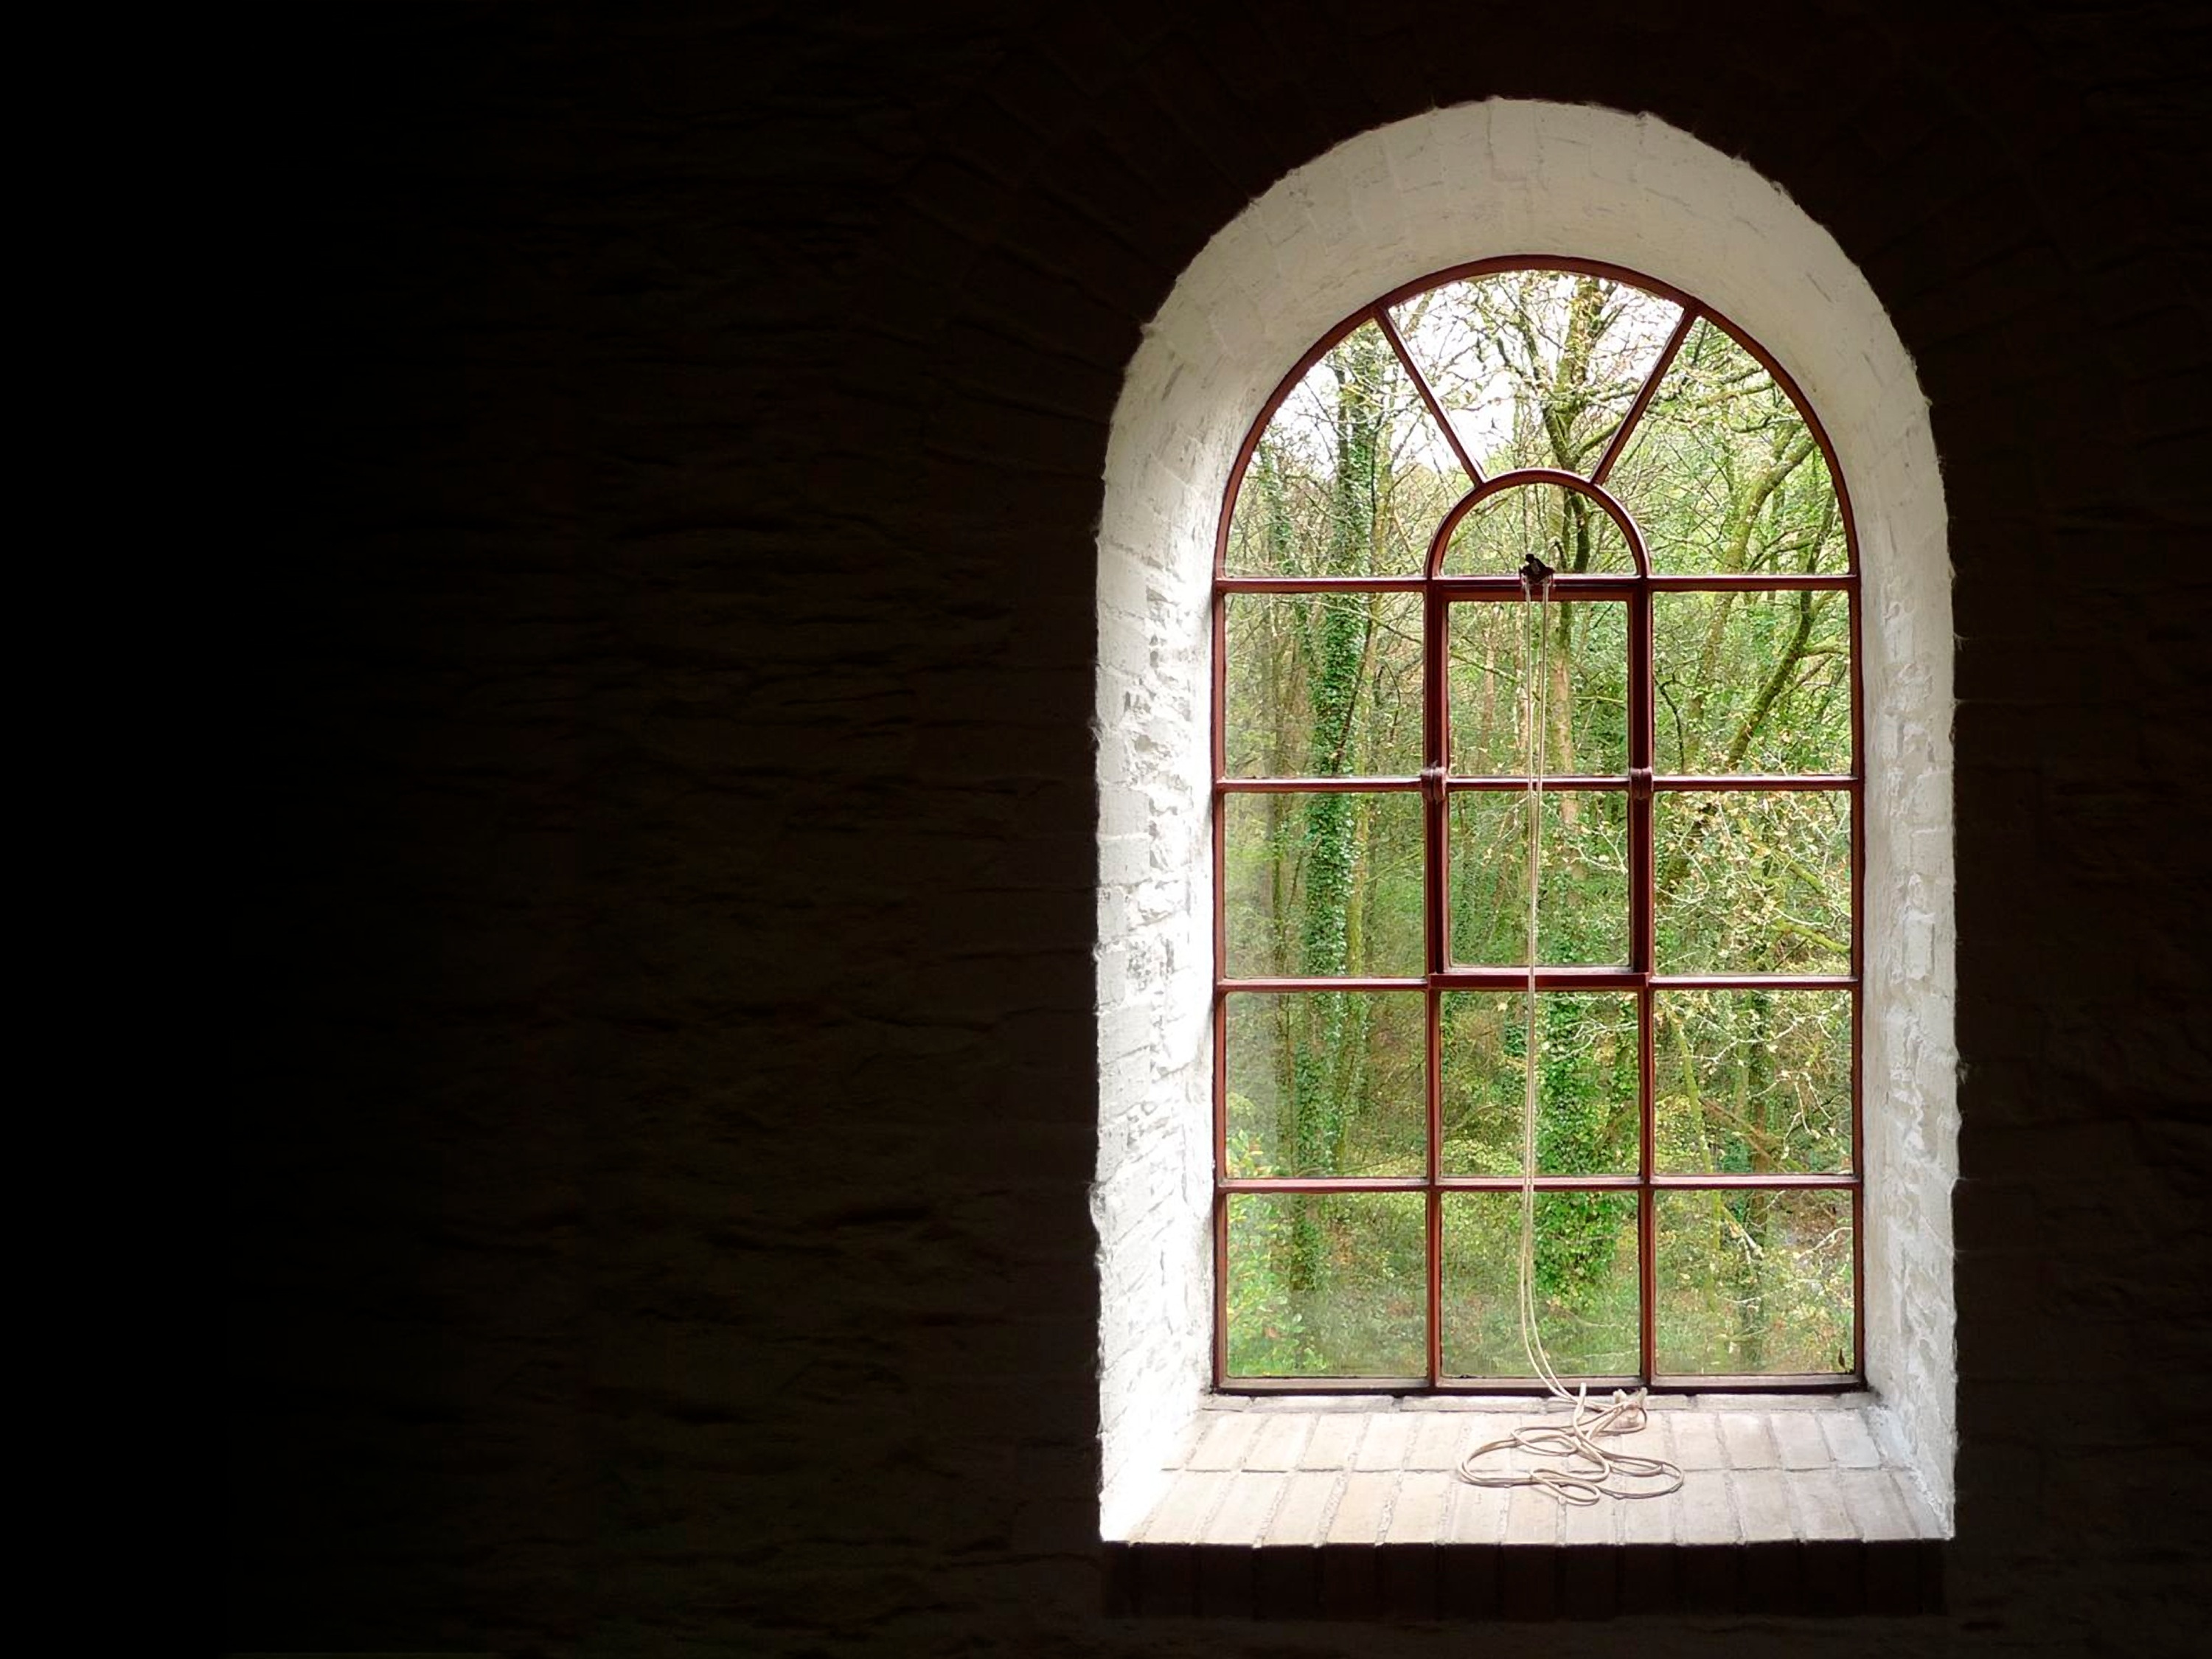
light, architecture, window, glass, view, stone, arch, frame, lighting, material, stained glass, interior design, arched, outside, symmetry, reveal, opening, glazing